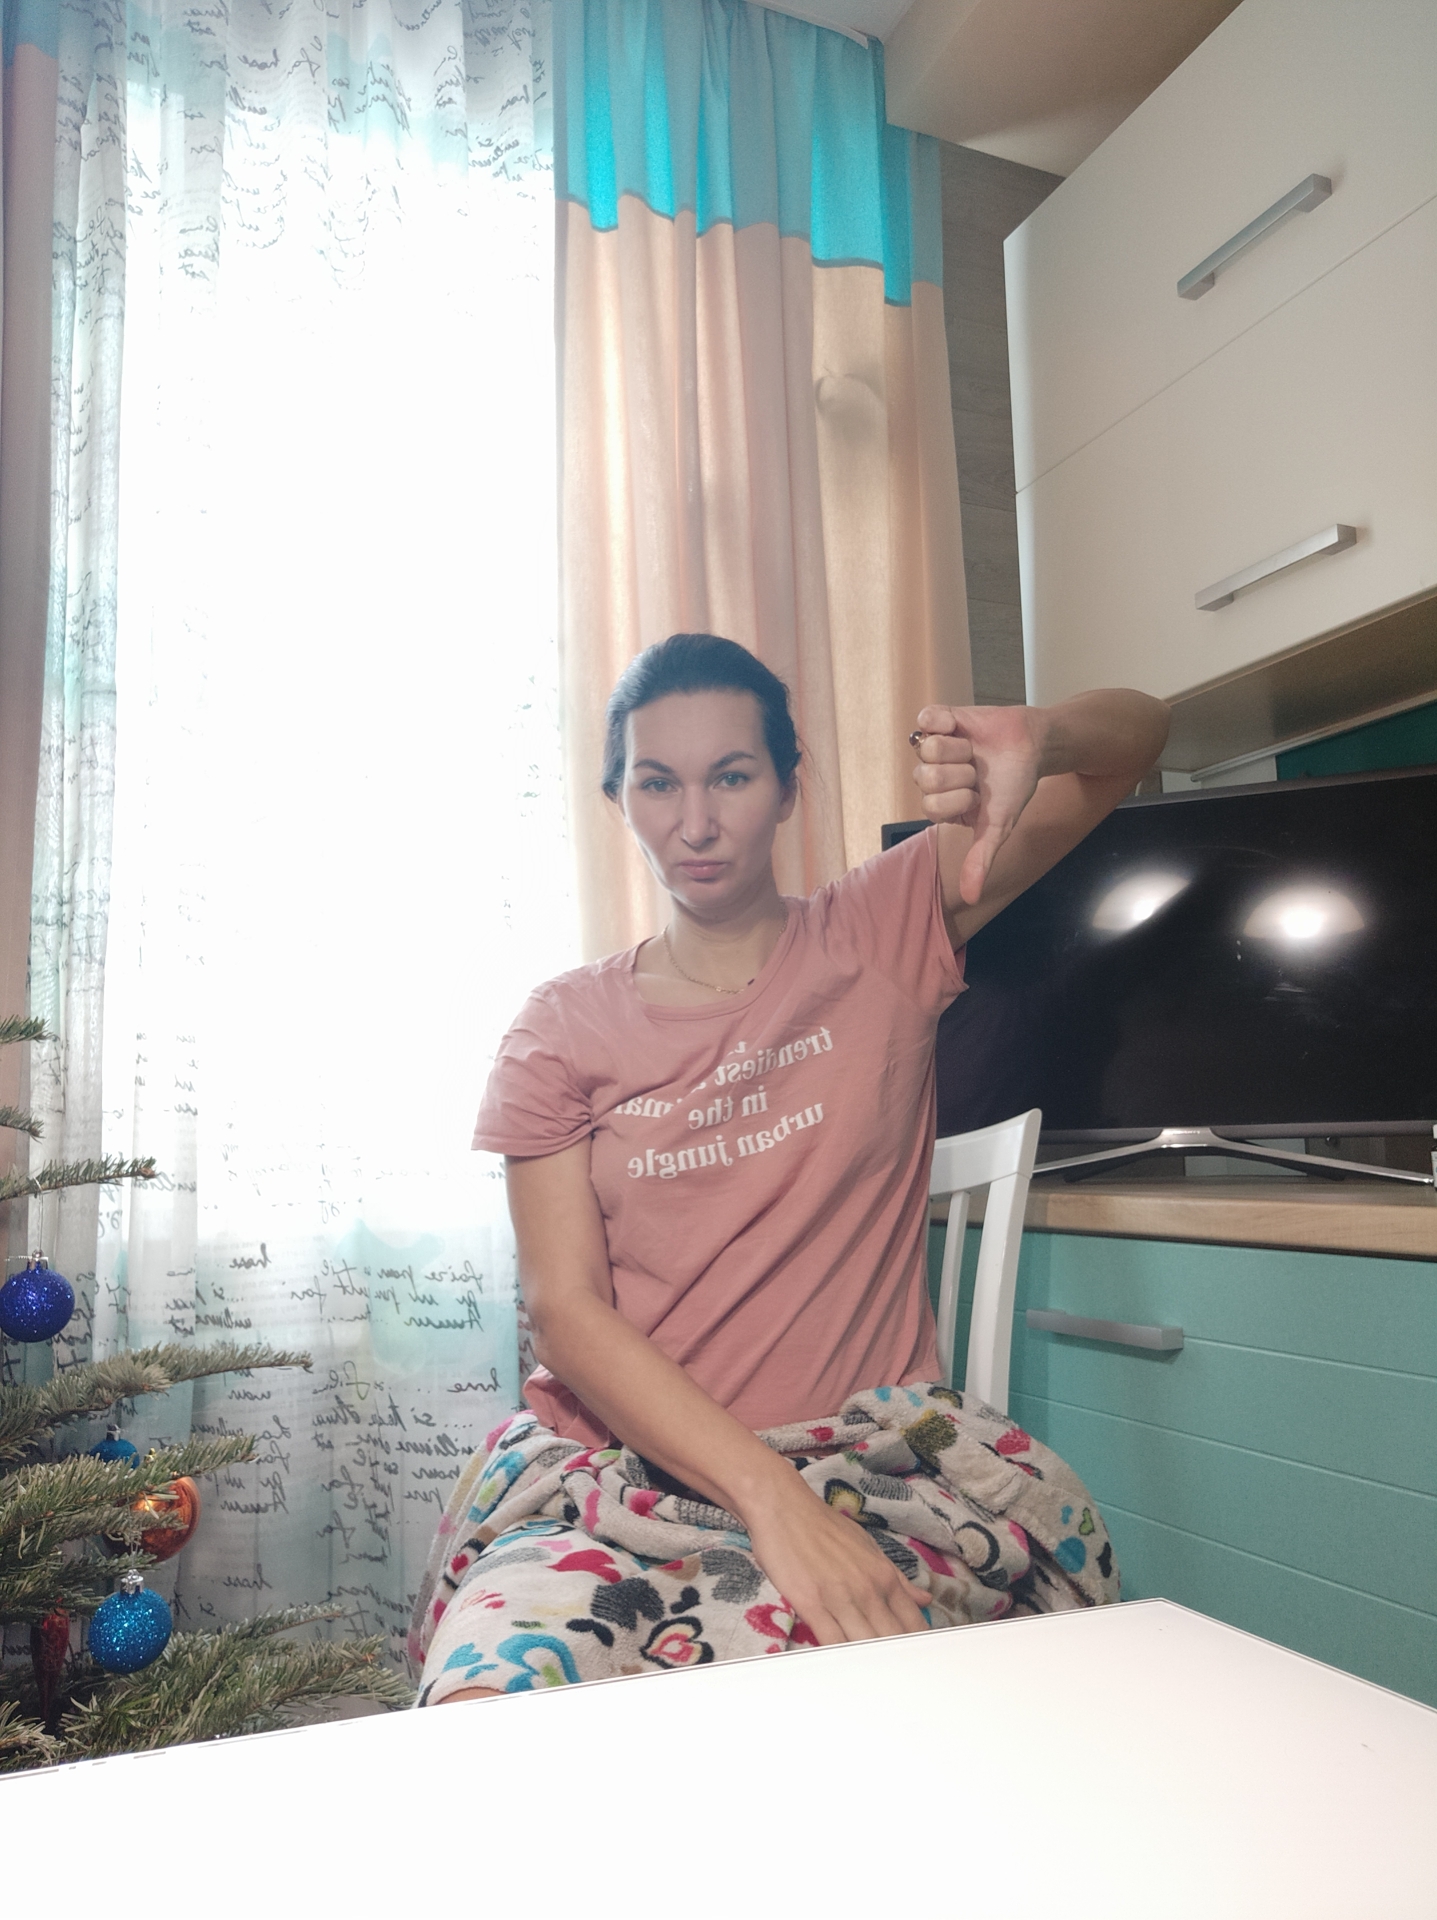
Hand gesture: dislike